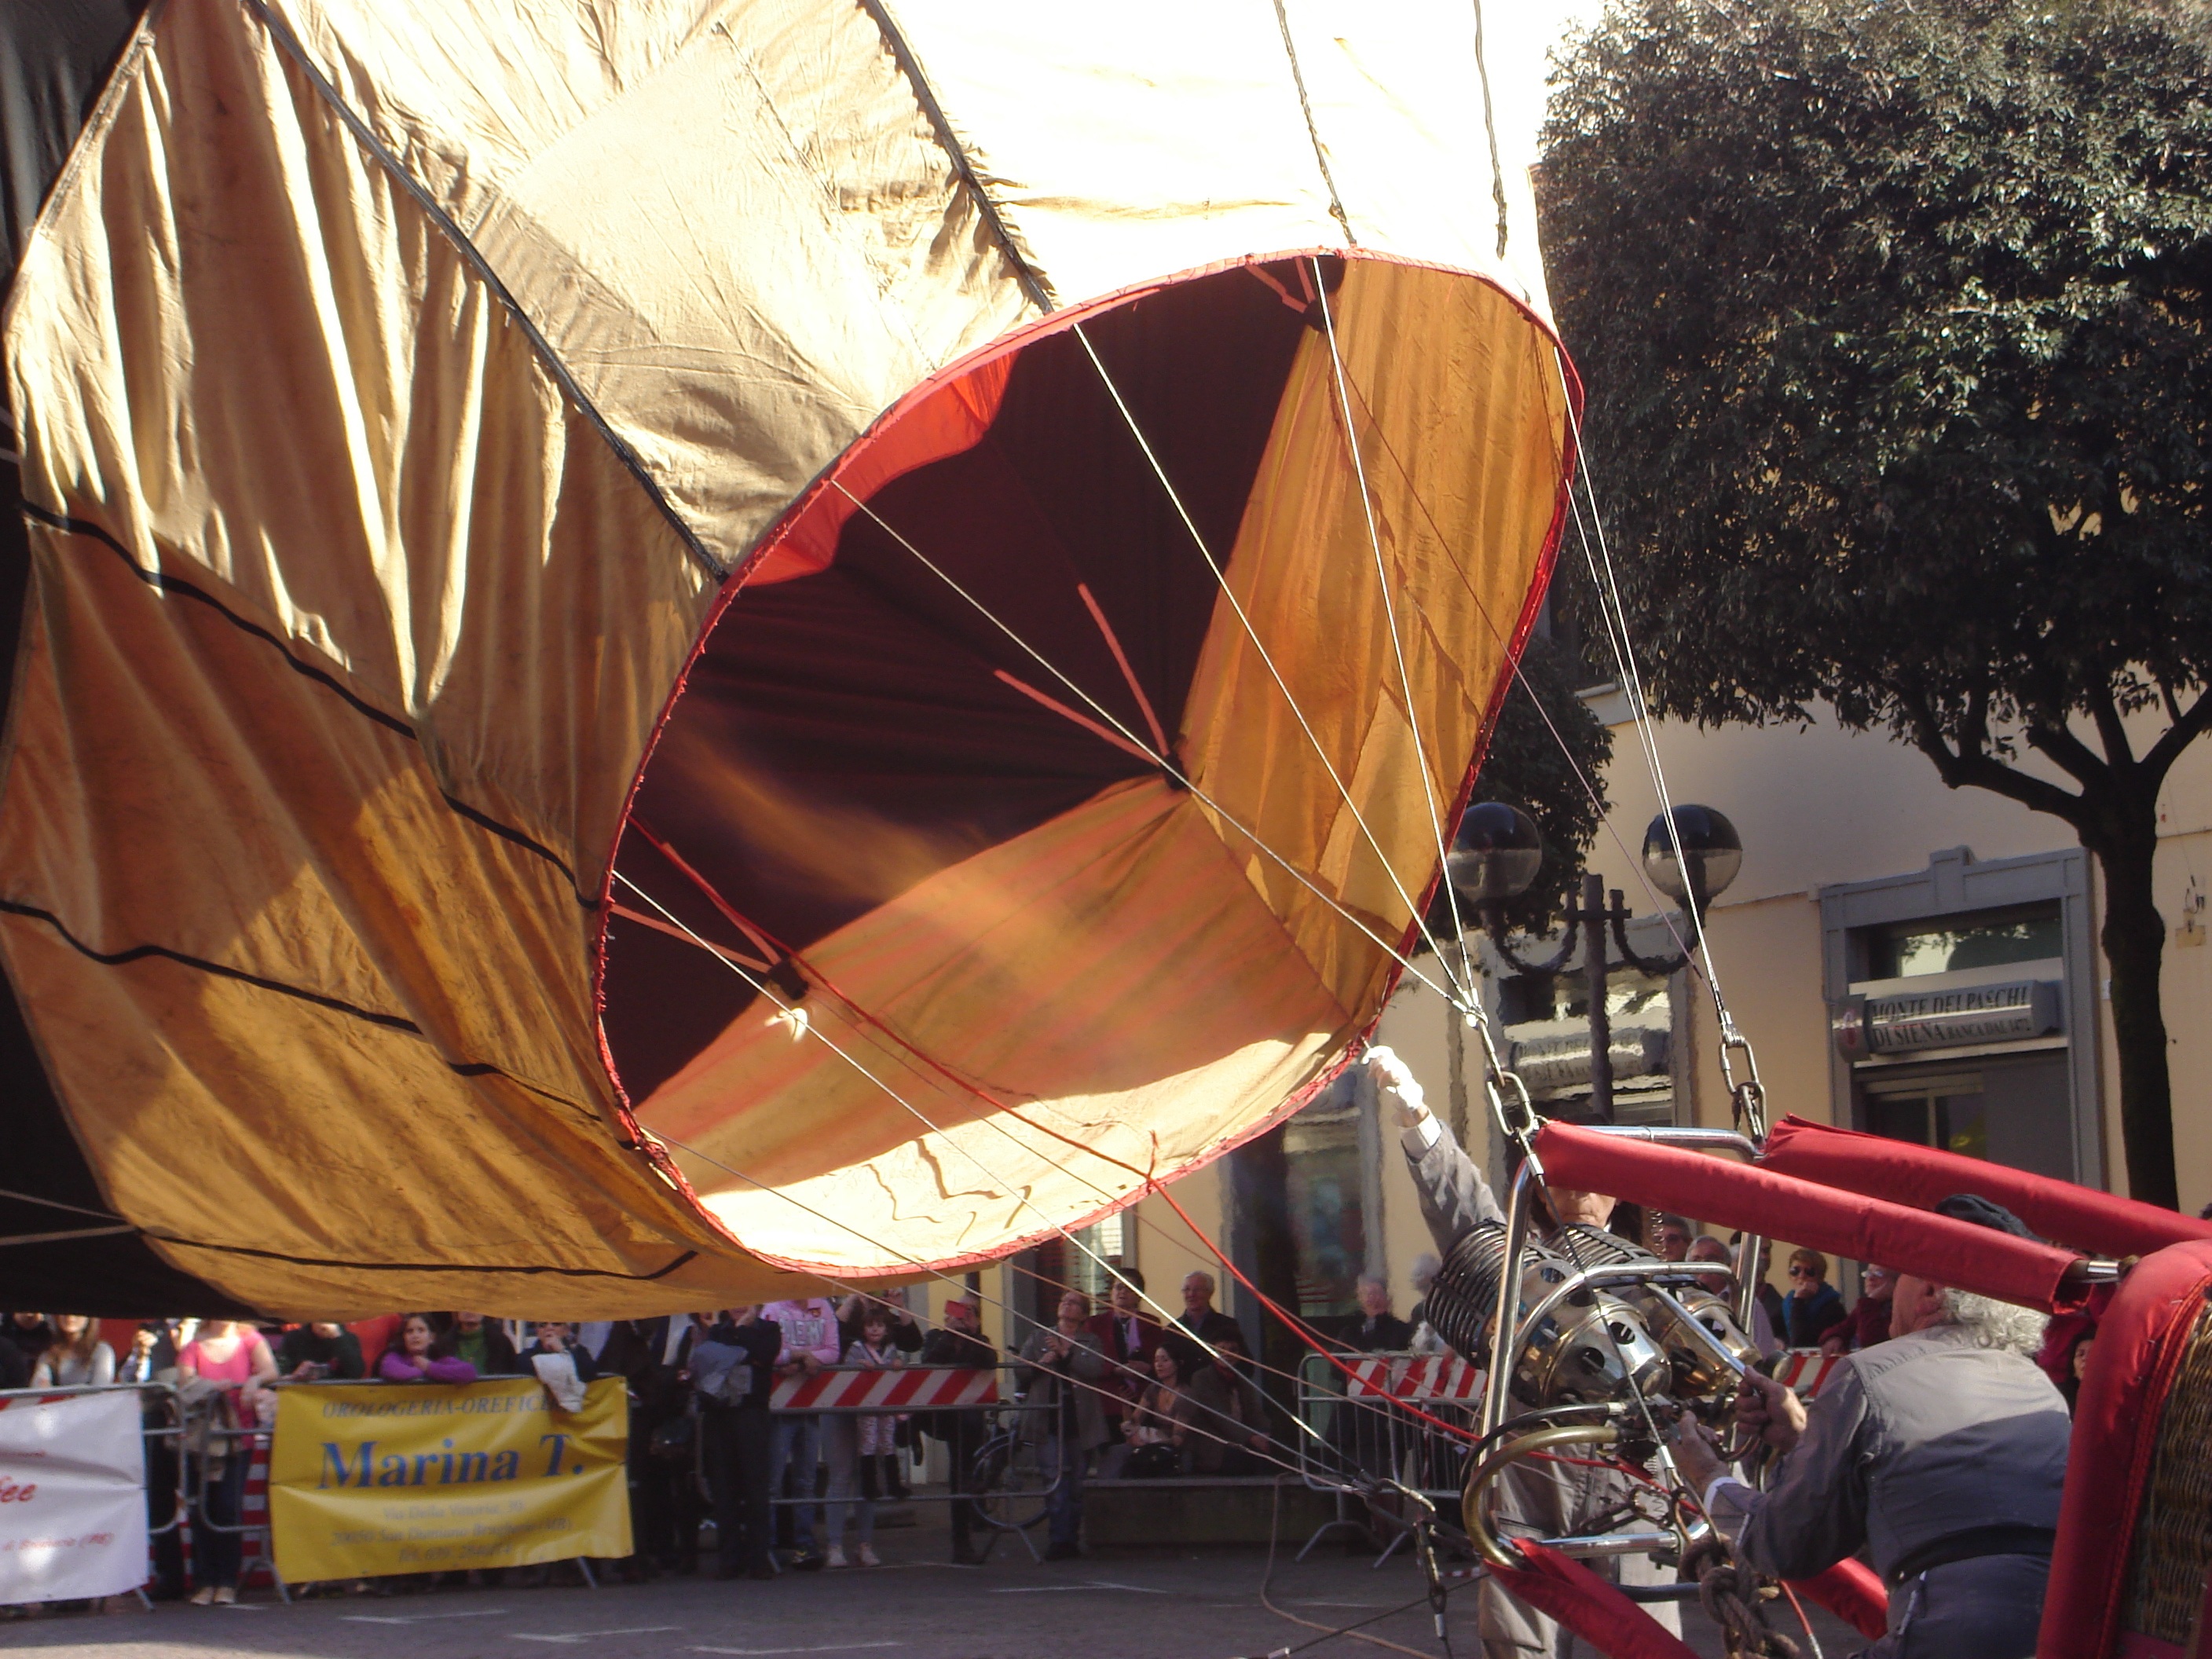
air, balloon, hot air balloon, vehicle, baloon, hot air ballooning, inflation